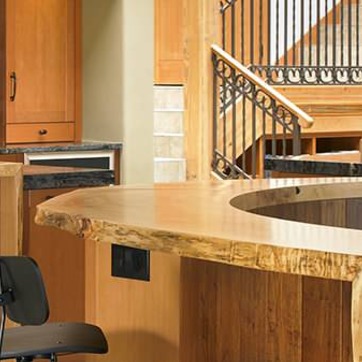
Material: tile